Sid Saab

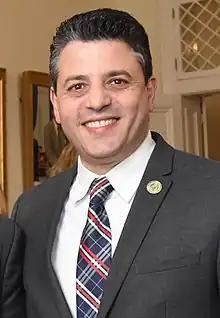
Saab in 2018

Sid A. Saab (born February 20, 1971) is an American politician who was a Republican member of the Maryland House of Delegates, representing district 33 (Anne Arundel County).